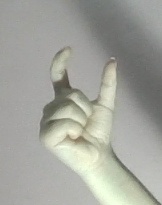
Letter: nun